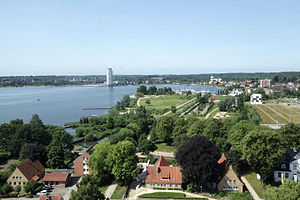
Lille Bredning
Sliens Lille Bredning ved Slesvig med Kongeengen og Vikingtårn.
Den Lille Bredning er en bredning i Sliens indre vinkel beliggende ved Slesvig by. Den Lille Bredning er cirka 8 km² stor. Her når Slien en bredde på 2,1 km.